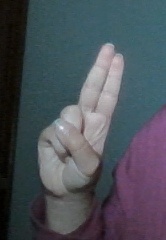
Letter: taa